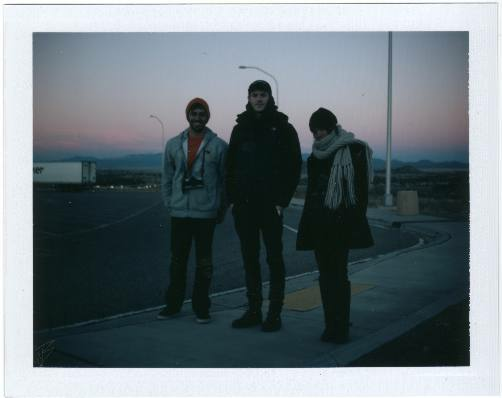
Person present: Yes